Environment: real
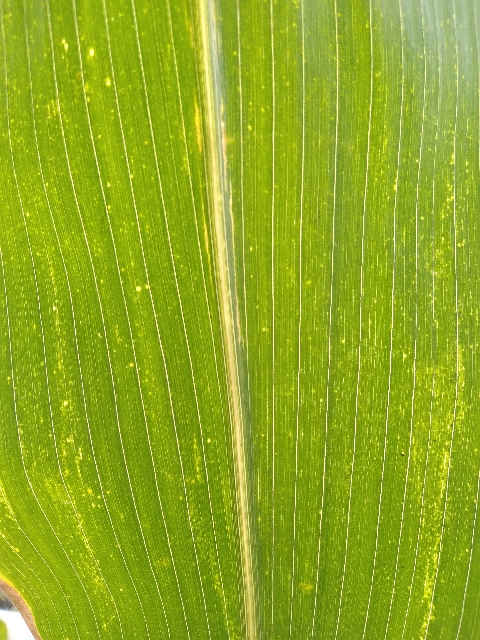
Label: lethal_necrosis